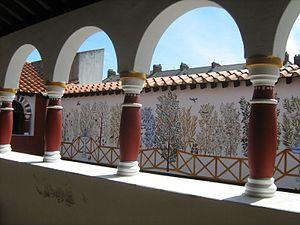
Cet article porte sur les forts et autres structures du mur d'Hadrien, système de fortifications fait de pierre et de terre et édifié de 122 à environ 128 dans l'ancienne province romaine de Bretagne, aujourd'hui en Cumbria et Northumberland dans le nord de l'Angleterre.